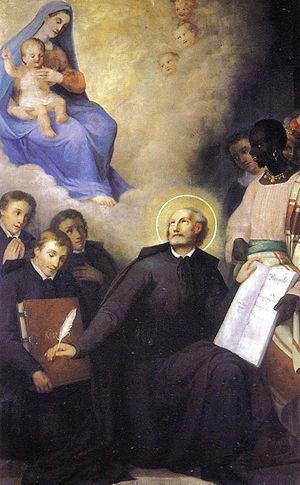
Cette liste de saints concerne les saints et les bienheureux, reconnus comme tels par l'Église catholique, ayant vécu au XVIIᵉ siècle.
Au cours de son pontificat,